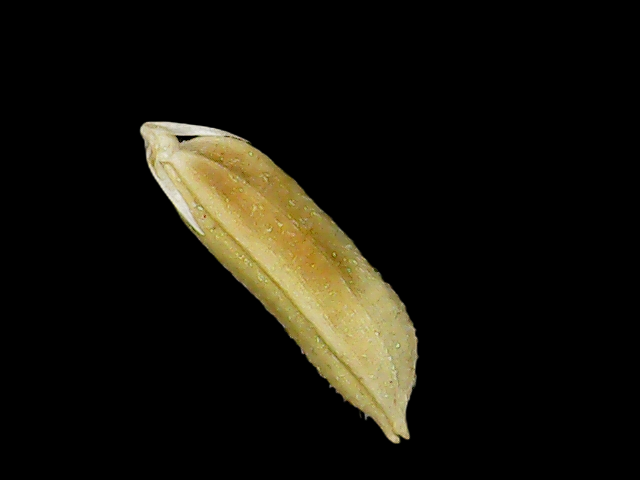
Rice variety: Binadhan07